Devahastin family

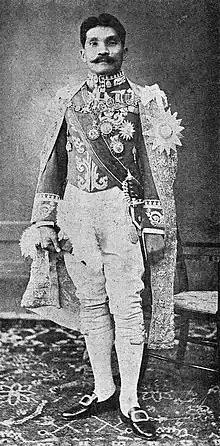
Chaophraya Thammasakmontri (Sanan Devahastin na Ayudhya), to whom the surname was first granted

The Devahastin or Thephasadin family is a Thai family of royal descent, tracing its origins back to Prince Thepharirak, a nephew of King Rama I. Its best-known member was Sanan Devahastin na Ayudhya, better known by his noble title Chaophraya Thammasakmontri, who served as a senior government official of the 1920s–1930s.